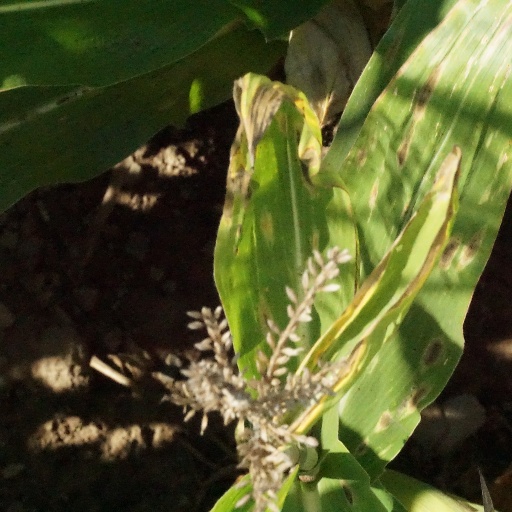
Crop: maize; corn